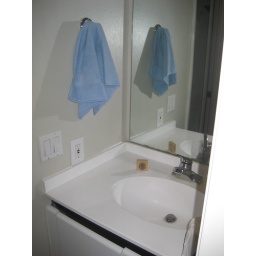
Separate sink in water closet